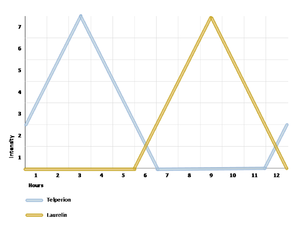
schéma explicatif des journées de Aman à la lumière des deux arbres